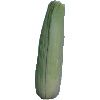
Label: Corn Husk 1